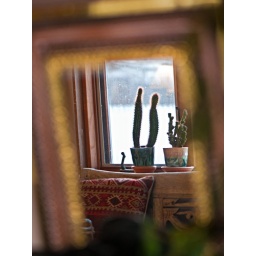
086/365-2011Looking in a mirror at some cacti on our window sill over a bench.